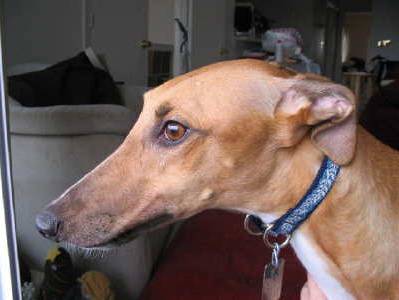
Label: dog